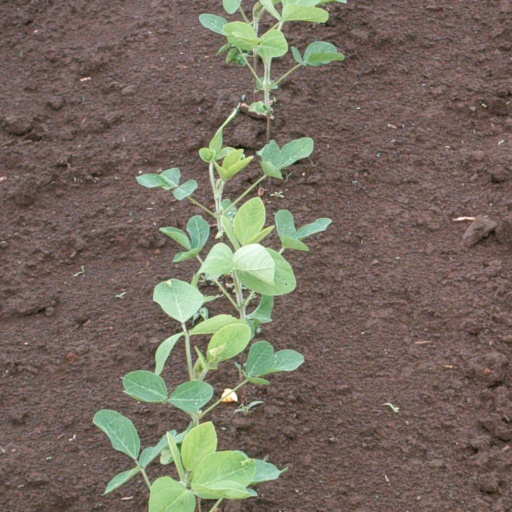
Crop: soybean